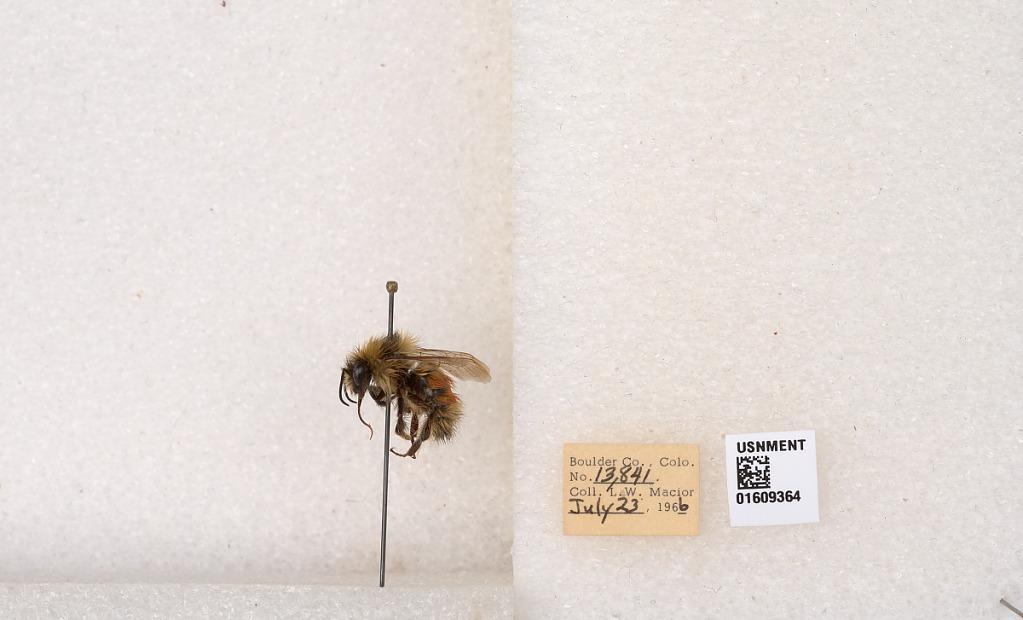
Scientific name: Bombus (Pyrobombus) sylvicola Kirby
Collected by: L. Macior
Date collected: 1966-7-23
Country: United States
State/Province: Colorado
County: Boulder
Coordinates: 40.0263, -105.3